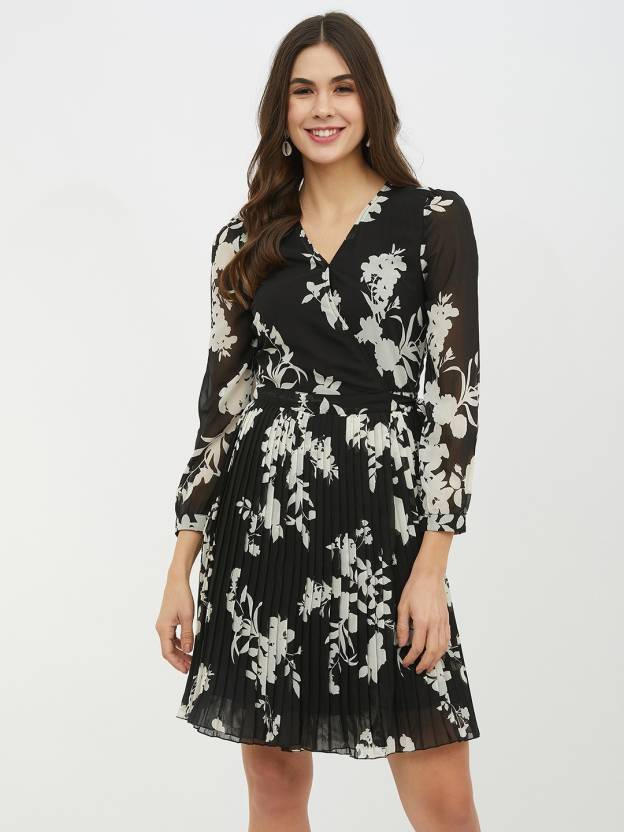
Product: Women A-line Black, Beige Dress
Price: ₹788
Colors: Black and  Beige
Pattern: Printed
Description: Black Printed Woven Dress, has a A-Line, V-Neck, and Knee Length